Hideaki Matsuyama

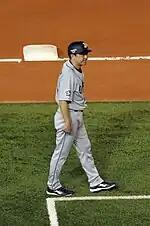
Matsuyama with the Orix Buffaloes.

After his retirement, Matsuyama served as the first squad infield and base coach for the Orix Blue Wave from the 1999 to 2001 seasons, the first squad infield and base coach for the Hanshin Tigers in the 2002 season, and the second squad infield and base coach from the 2003 to 2004 seasons.